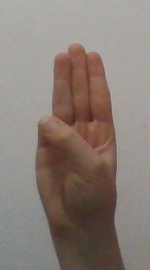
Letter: thaa